Bill Ponsford

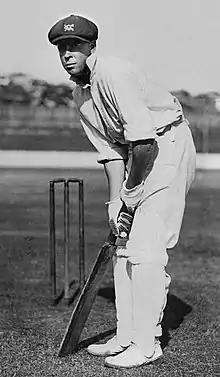
Ponsford c. 1930

A strong England team—captained by Percy Chapman and including Jack Hobbs, Herbert Sutcliffe, Wally Hammond and Harold Larwood—toured Australia in 1928–29. Ponsford's form was good in the lead up to the Tests; he scored 60 not out for Victoria against the tourists, and added 275* against South Australia. Before the Test series started, Ponsford had declared in a column in the "Herald" that Harold Larwood's "pace through the air is not all that fast for a fast bowler", with the qualification that "he makes great pace off the pitch". Larwood dismissed him for scores of two and six in the first Test, and fractured a bone in Ponsford's hand in the second. The injury sidelined Ponsford for the remainder of the Test series.